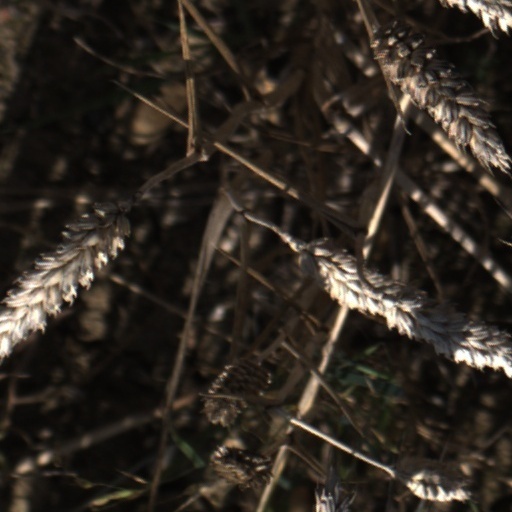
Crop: wheat